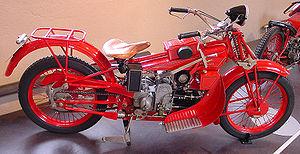
Moto Guzzi est un constructeur de motos italien situé dans la région du lac de Côme, en Lombardie.